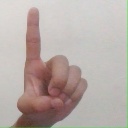
अक्षर: ड